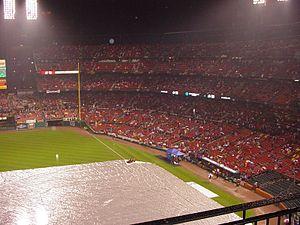
Le Busch Stadium est un stade de baseball situé sur le site de l'ancien Busch Memorial Stadium dans le centre de Saint-Louis, au Missouri.
La Série mondiale 2006 est la 102ᵉ finale annuelle des Ligues majeures de baseball opposant les champions de la Ligue américaine et de la Ligue nationale.